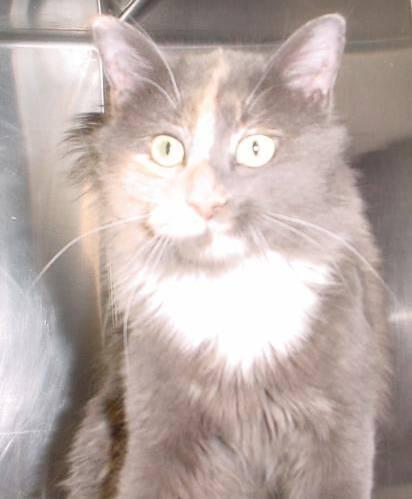
cat